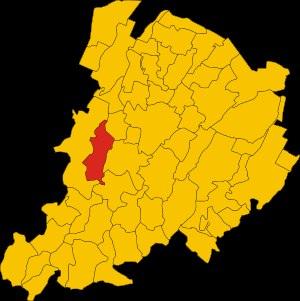
Monte San Pietro est une commune italienne de la ville métropolitaine de Bologne dans la région Émilie-Romagne en Italie.